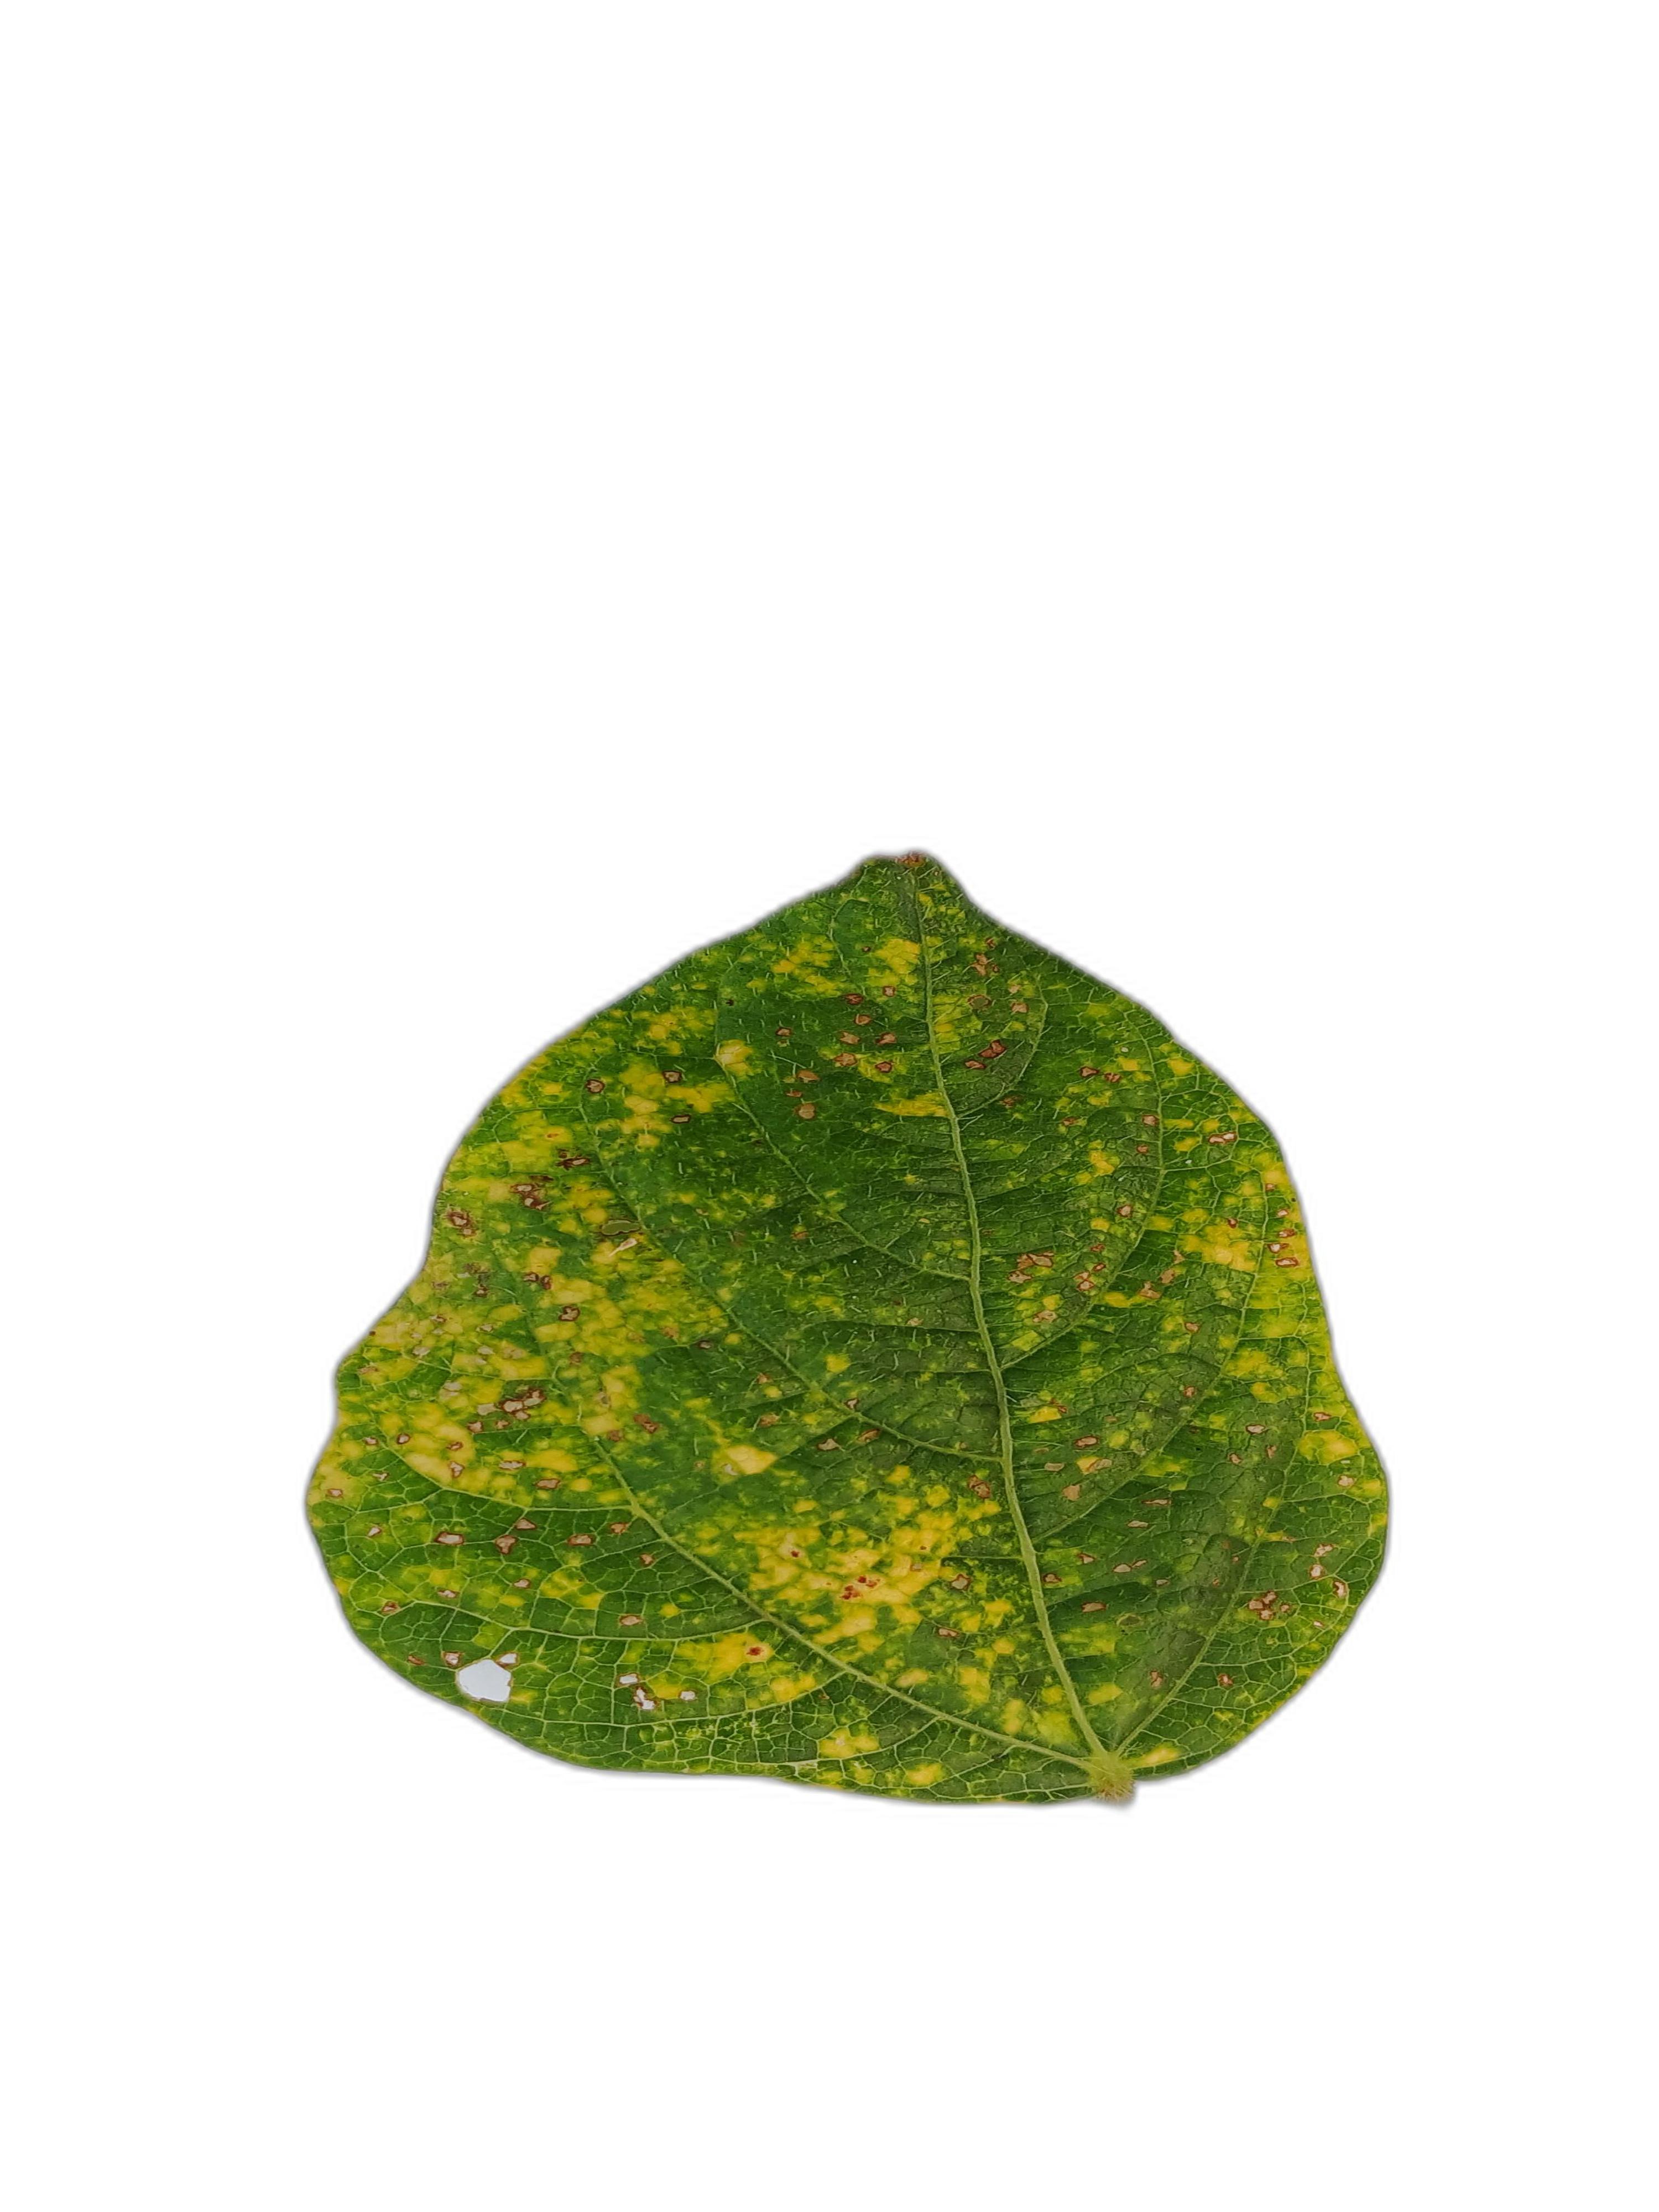
Label: Yellow Mosaic